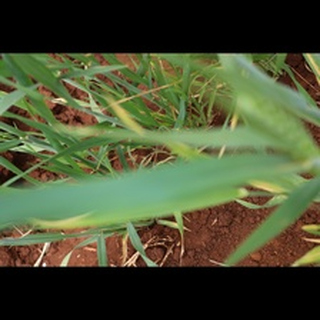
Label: healthy_wheat